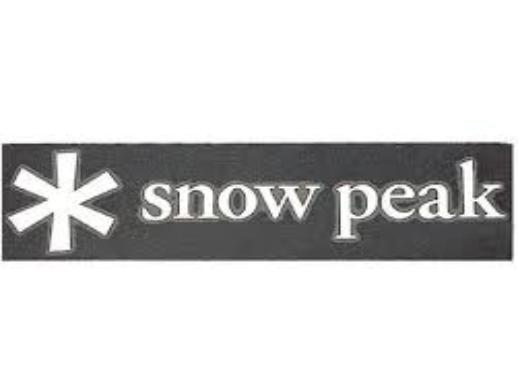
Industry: Sports